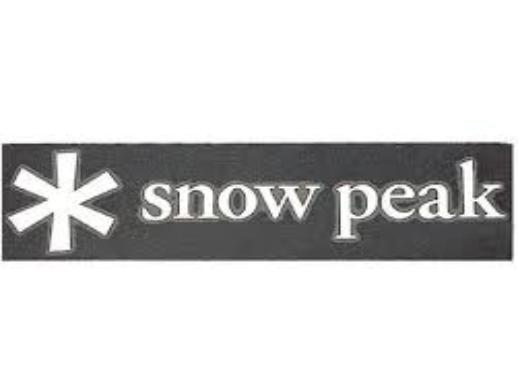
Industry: Sports